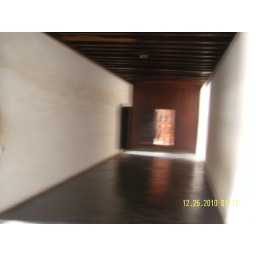
Padmanabhapuram palace near Trivandrum, Kerala -- floor made of river sand, charcoal, egg white, limestone, etc.,